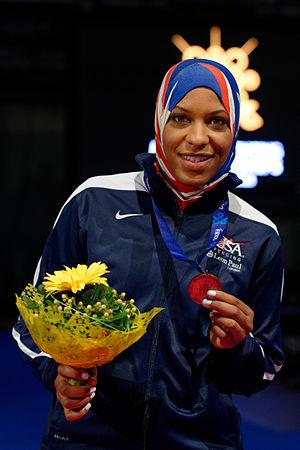
L'Américaine Ibtihaj Muhammad à la cérémonie de remise des médailles du sabre féminin par équipes aux championnats du monde d'escrime 2013 au Syma Hall à Budapest, le 12 août 2013.
Ibtihaj Muhammad est une escrimeuse américaine spécialiste du sabre.